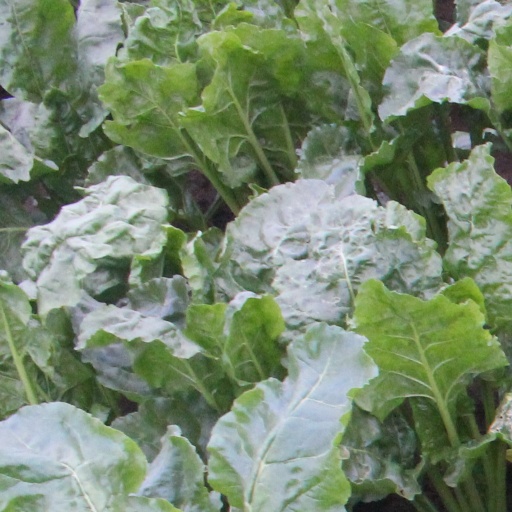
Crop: sugar beet